Internet

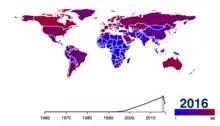
Share of population using the Internet. .

The World Wide Web is a global collection of documents, images, multimedia, applications, and other resources, logically interrelated by hyperlinks and referenced with Uniform Resource Identifiers (URIs), which provide a global system of named references. URIs symbolically identify services, web servers, databases, and the documents and resources that they can provide. HyperText Transfer Protocol (HTTP) is the main access protocol of the World Wide Web. Web services also use HTTP for communication between software systems for information transfer, sharing and exchanging business data and logistics and is one of many languages or protocols that can be used for communication on the Internet.